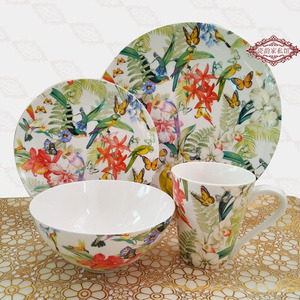
Label: trash